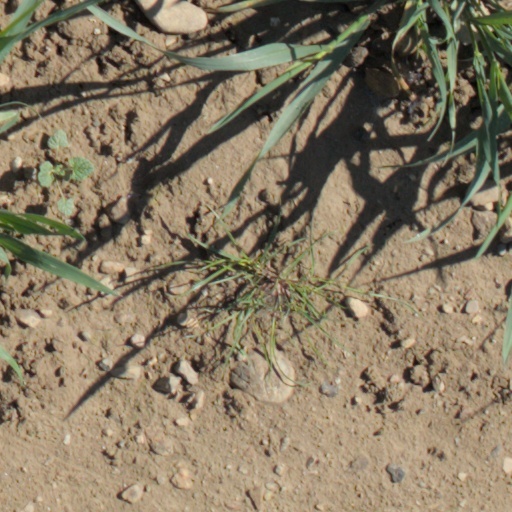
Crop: wheat